Hinduism in Tamil Nadu

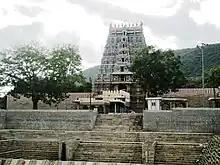
Kallalagar temple in Madurai built by the Pandyans.

The Cheras ruled in southern India from before the Sangam era (300 BCE–250 CE) over the Coimbatore, Karur, Salem Districts in present-day Tamil Nadu and present day Kerala from the capital of Vanchi Muthur in the west, (thought to be modern Karur).